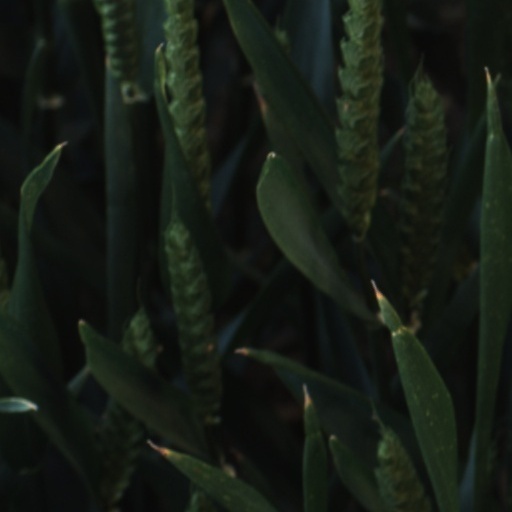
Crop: wheat